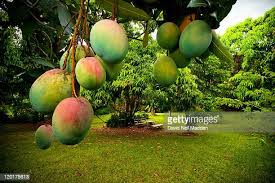
Label: Mango